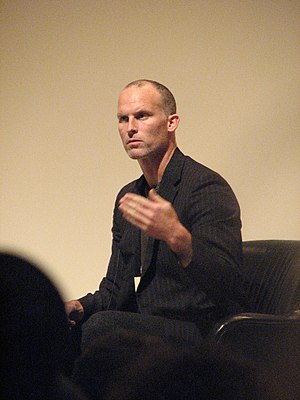
Matthew Barney
Matthew Barney
Matthew Barney er en kunstner, der arbejder med film, skulpturer, fotografier, tegninger og installationskunst.